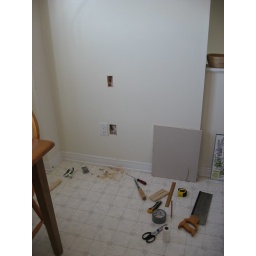
Holes in the kitchen wall